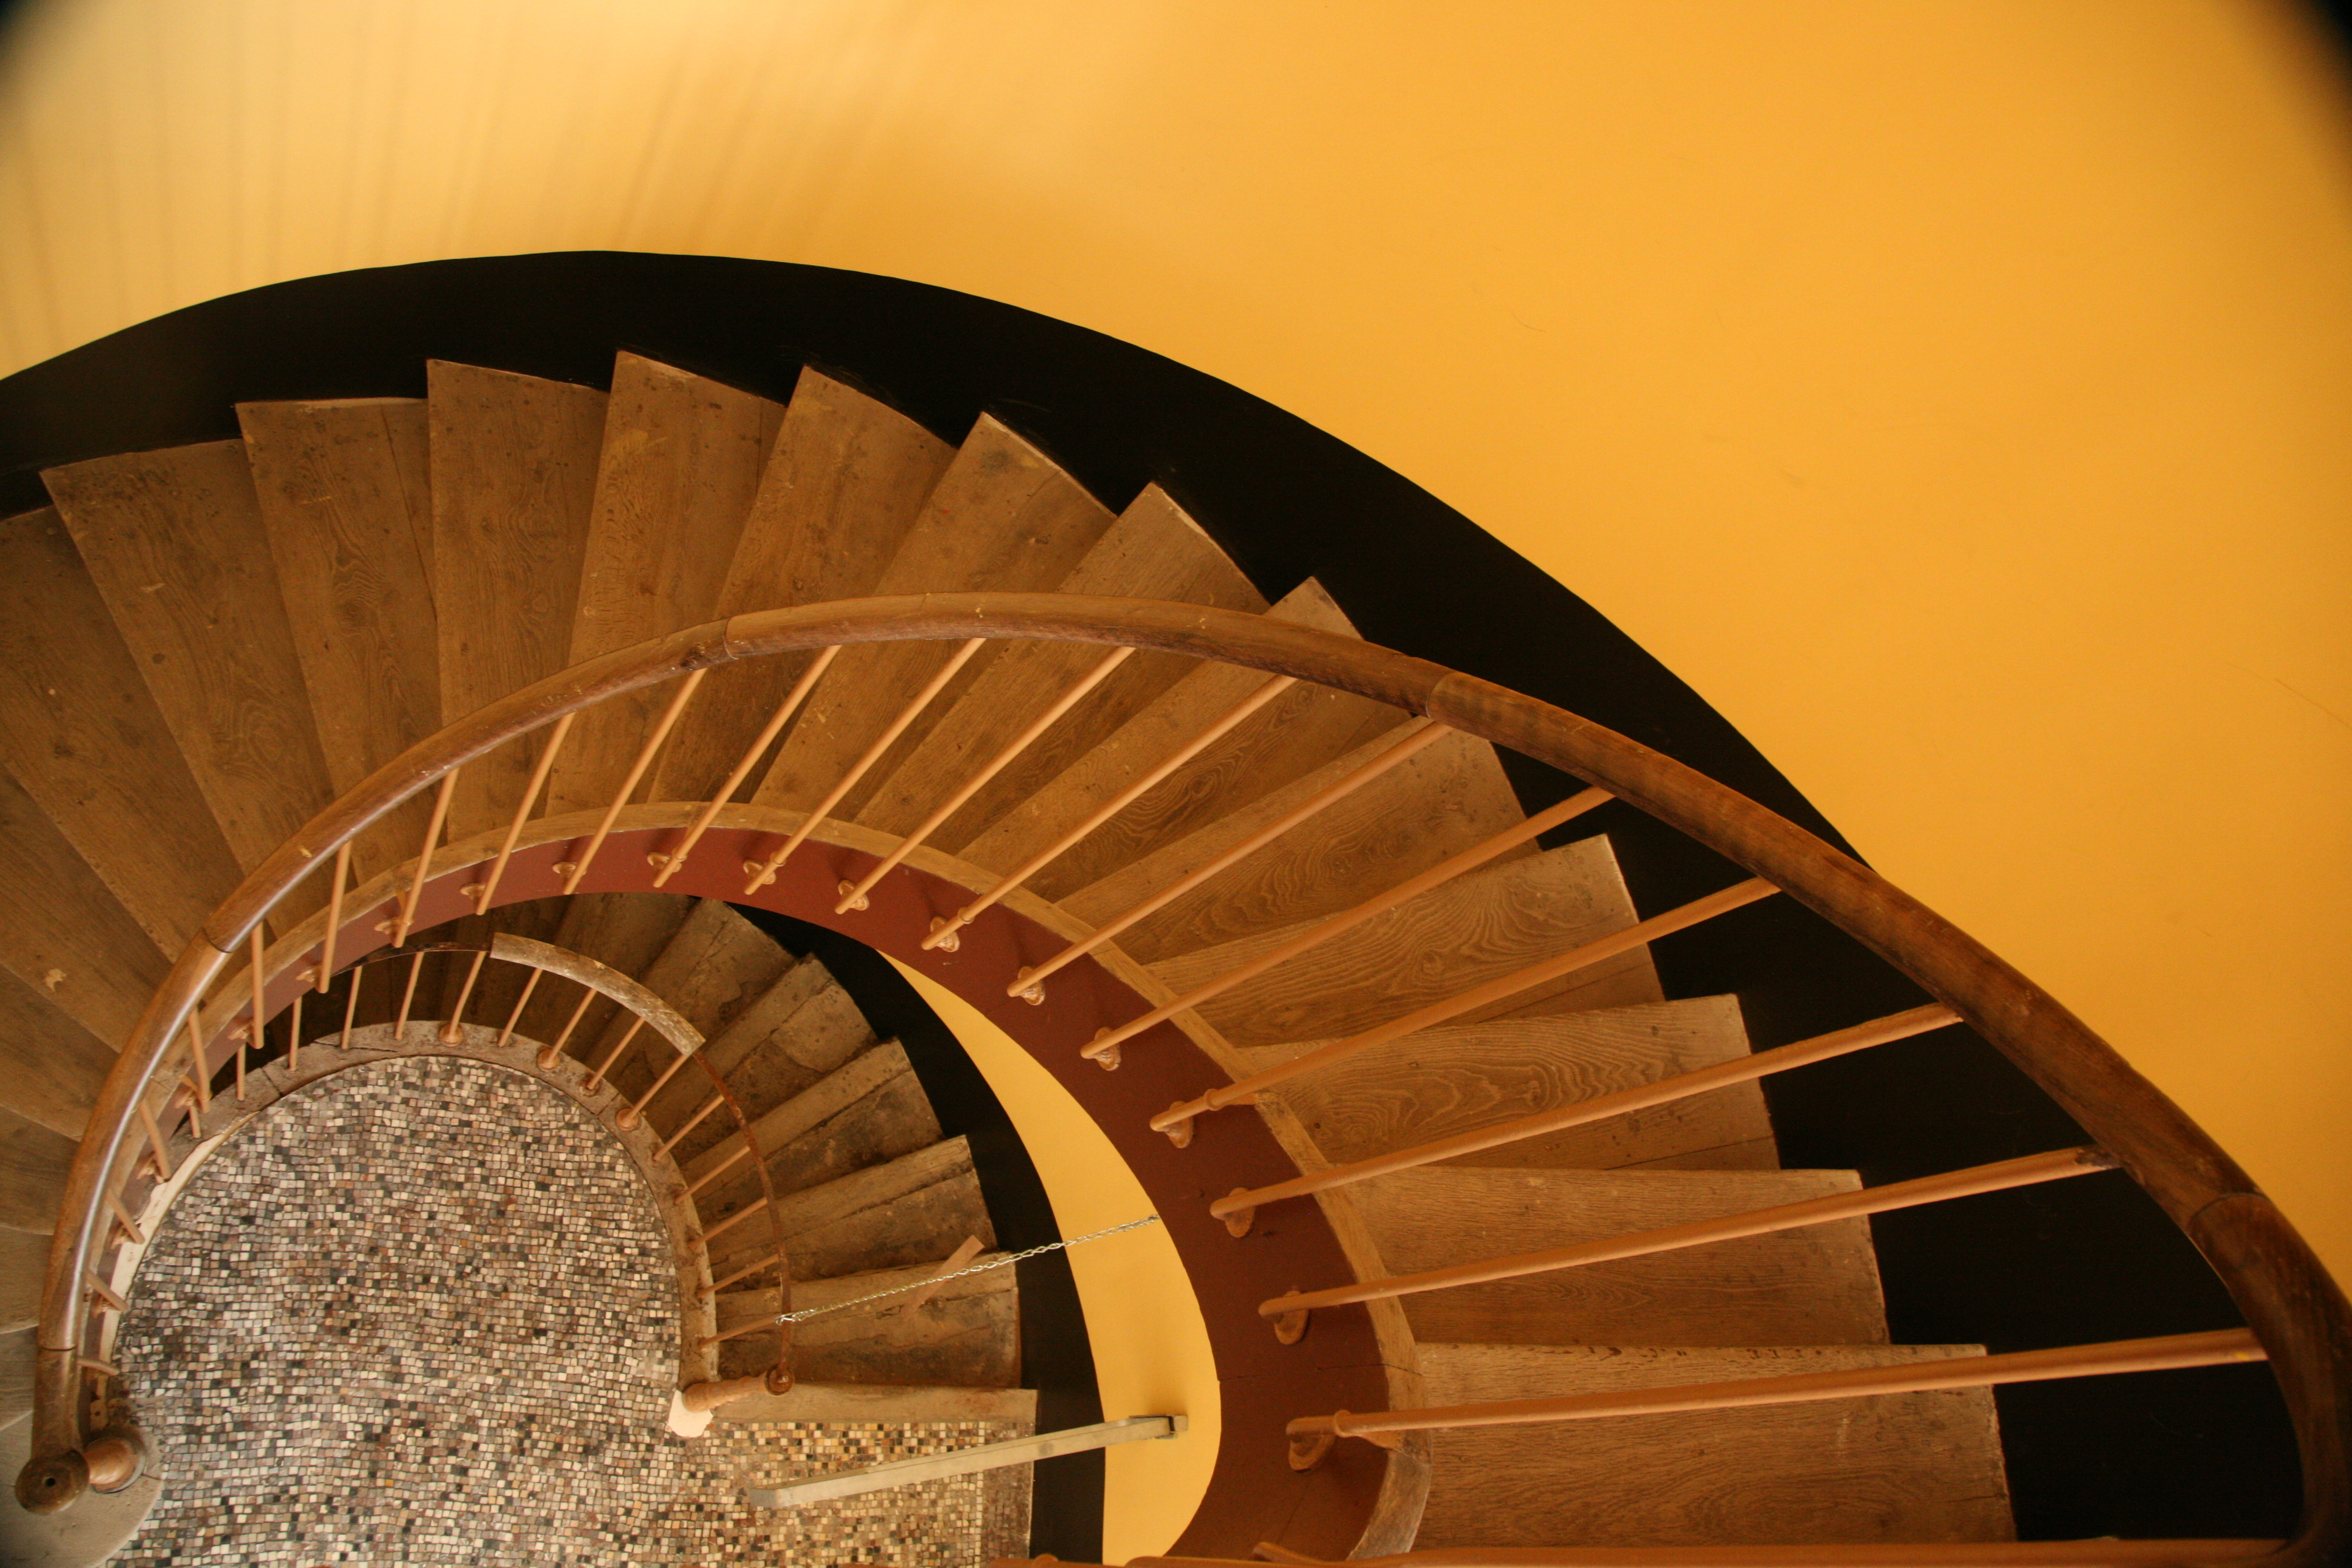
light, architecture, wood, spiral, staircase, social, arch, ceiling, color, lighting, circle, stairs, arquitectura, utopia, escalier, shape, architektur, guise, socialism, godin, aisne, palaissocial, utopie, socialpalace, phalanst re, familist re, 19 me, man made object